Ananda Krishnan (director)

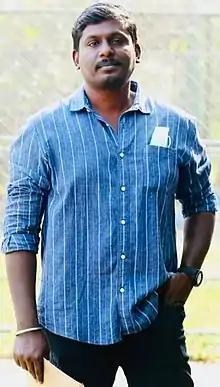

Ananda Krishnan is an Indian film director working in Tamil cinema. He made his directorial debut with the 2014 thriller "Aal" and went on to direct the 2016 action crime film "Metro", before which he worked as an assistant director with Susi Ganeshan for the 2009 superhero film "Kanthaswamy".